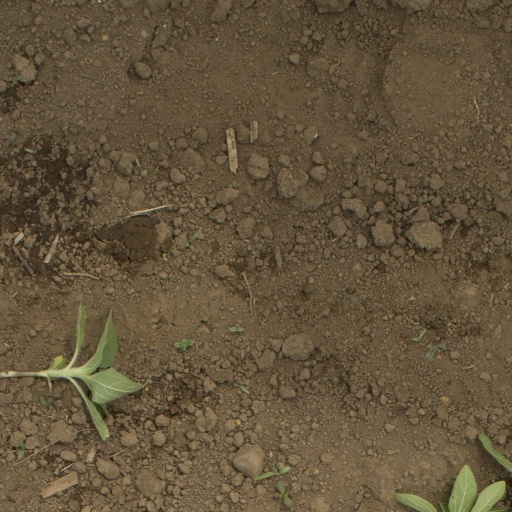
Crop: Jerusalem artichoke